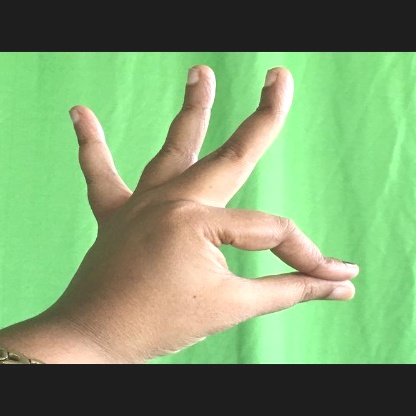
Mudra: Hamsasyam